Donbas separatism

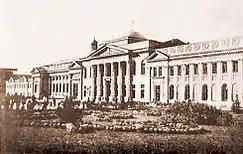
House of Nobility Assembly in Kharkov

For the first time the establishment of the state of education in the Donbas at the official level was set November 17, 1917 at the plenary session of the Regional Committee of the Soviet of Workers 'and Soldiers' Deputies Donkrivbassa in Kharkov. The main report "On the Ukrainian question" did the Menshevik Rubinstein, who put forward the idea popular in the province, "the indivisibility of the Donets Basin and the insubordination of regional management of other territorial regional government." Judging by the title of the report, it is clear that such "regional government" considered harkovtsy Central Rada, putting the Donetsk-Krivoy Rog region and Ukraine by one notch administrative - territorial hierarchy. The resolution called for a referendum on the territory of Donbas on the matter